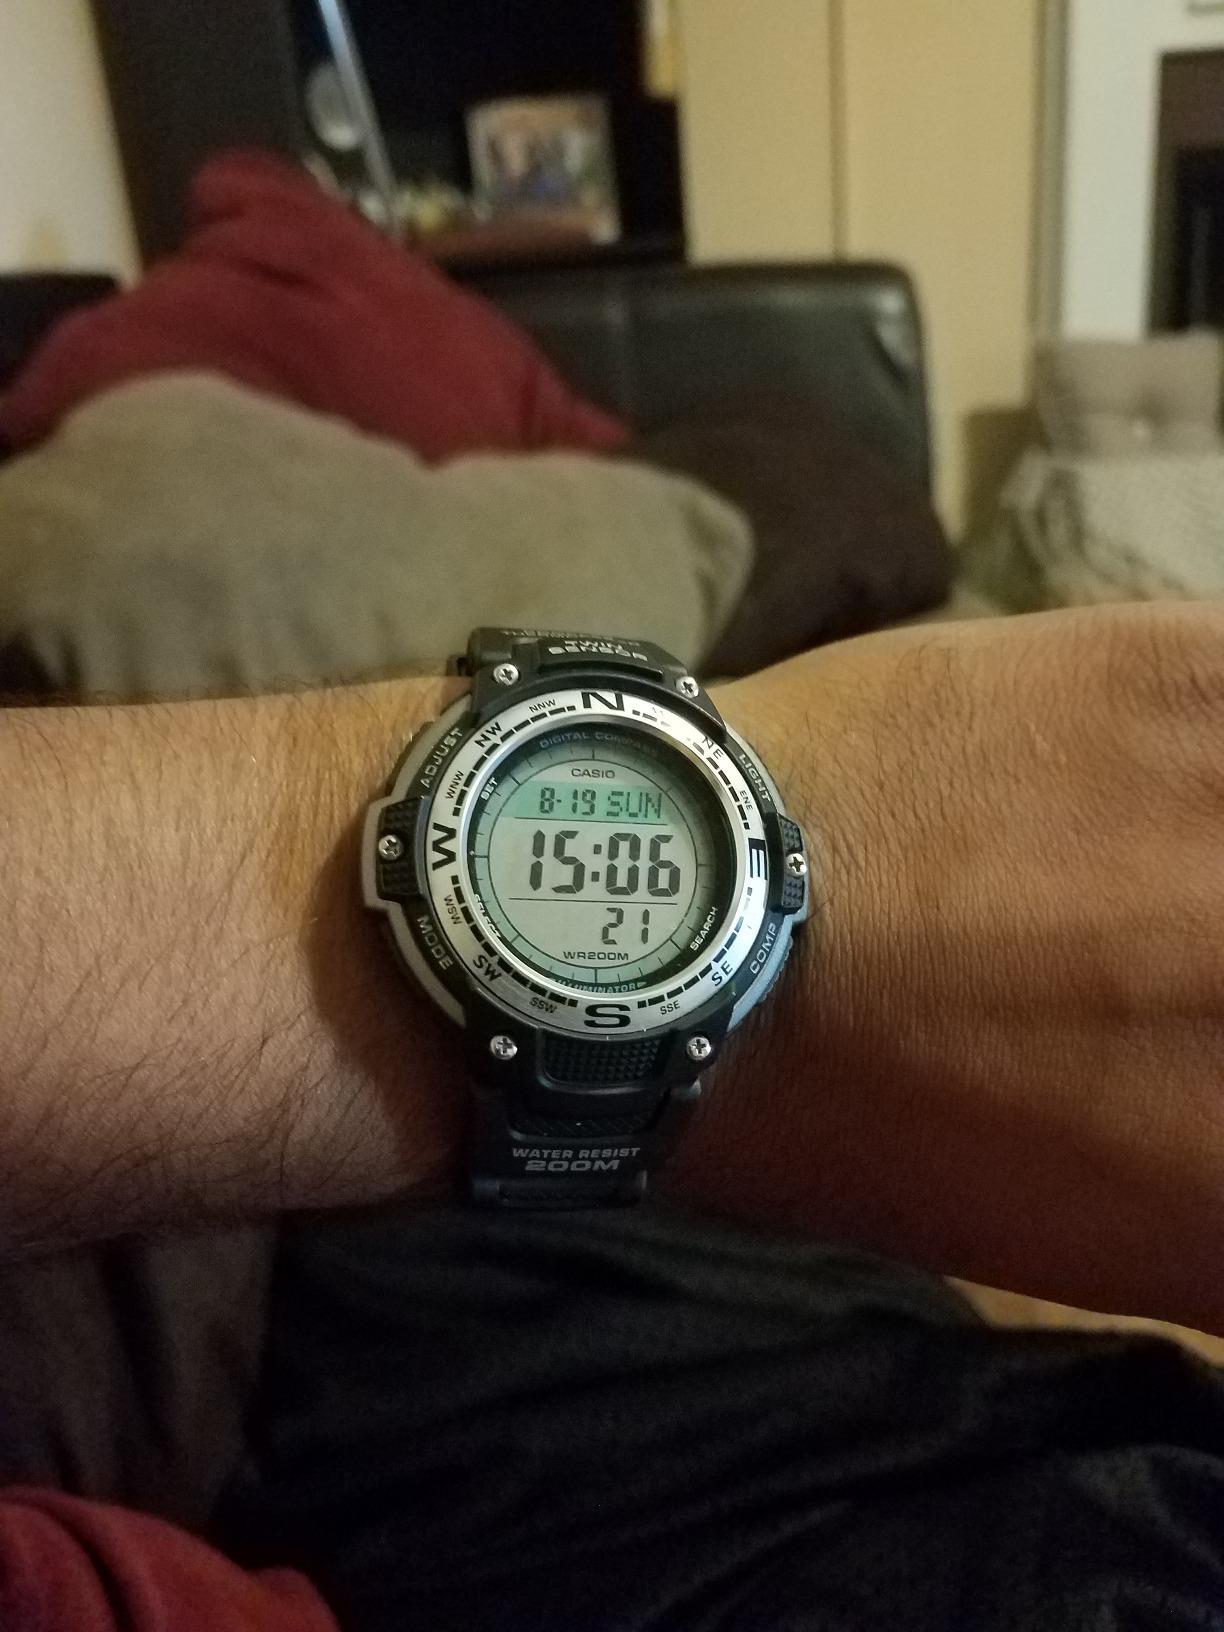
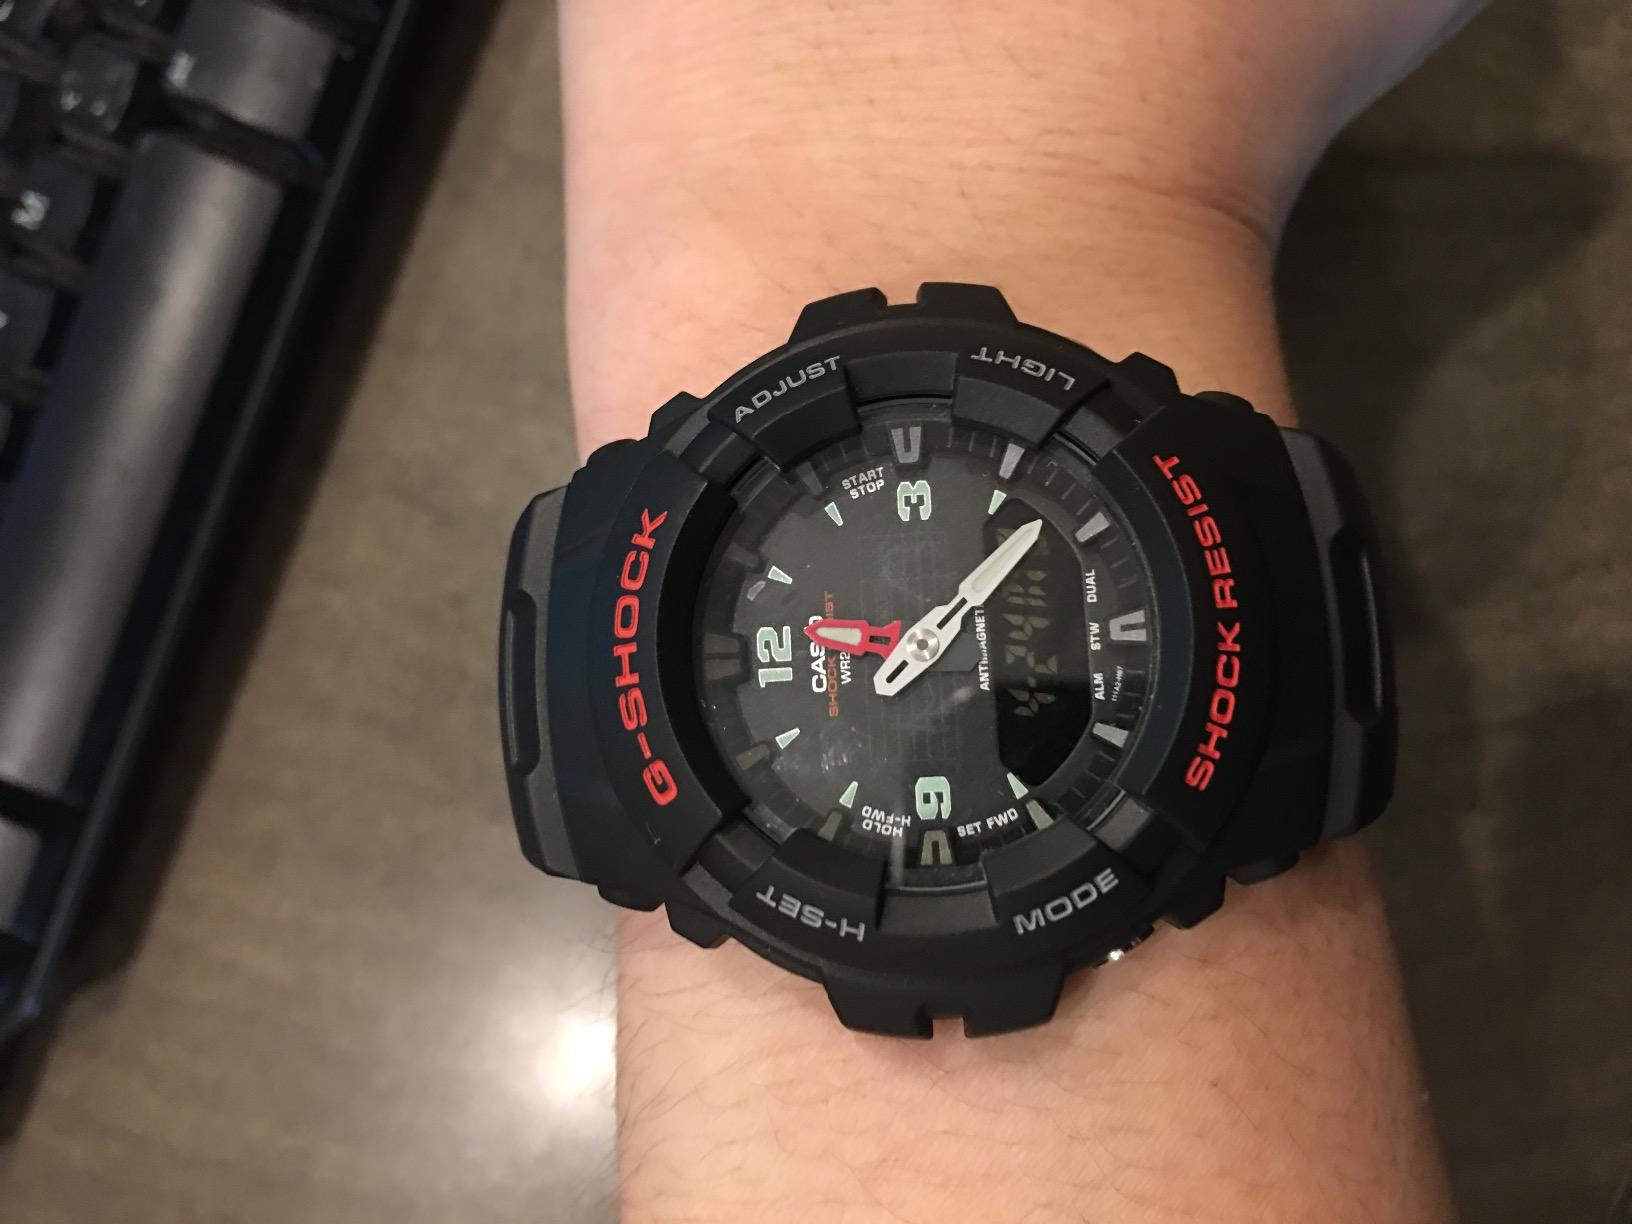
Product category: accessories_watch
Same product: no